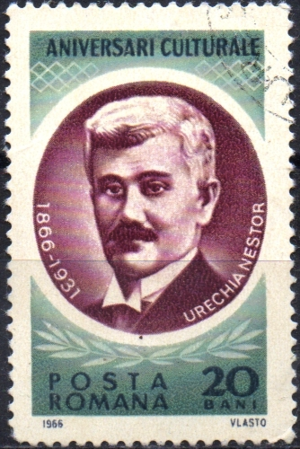
Nestor Urechia était un écrivain et ingénieur roumain, né le 10 mai 1866 à Bucarest et décédé le 9 avril 1931 dans la même ville.